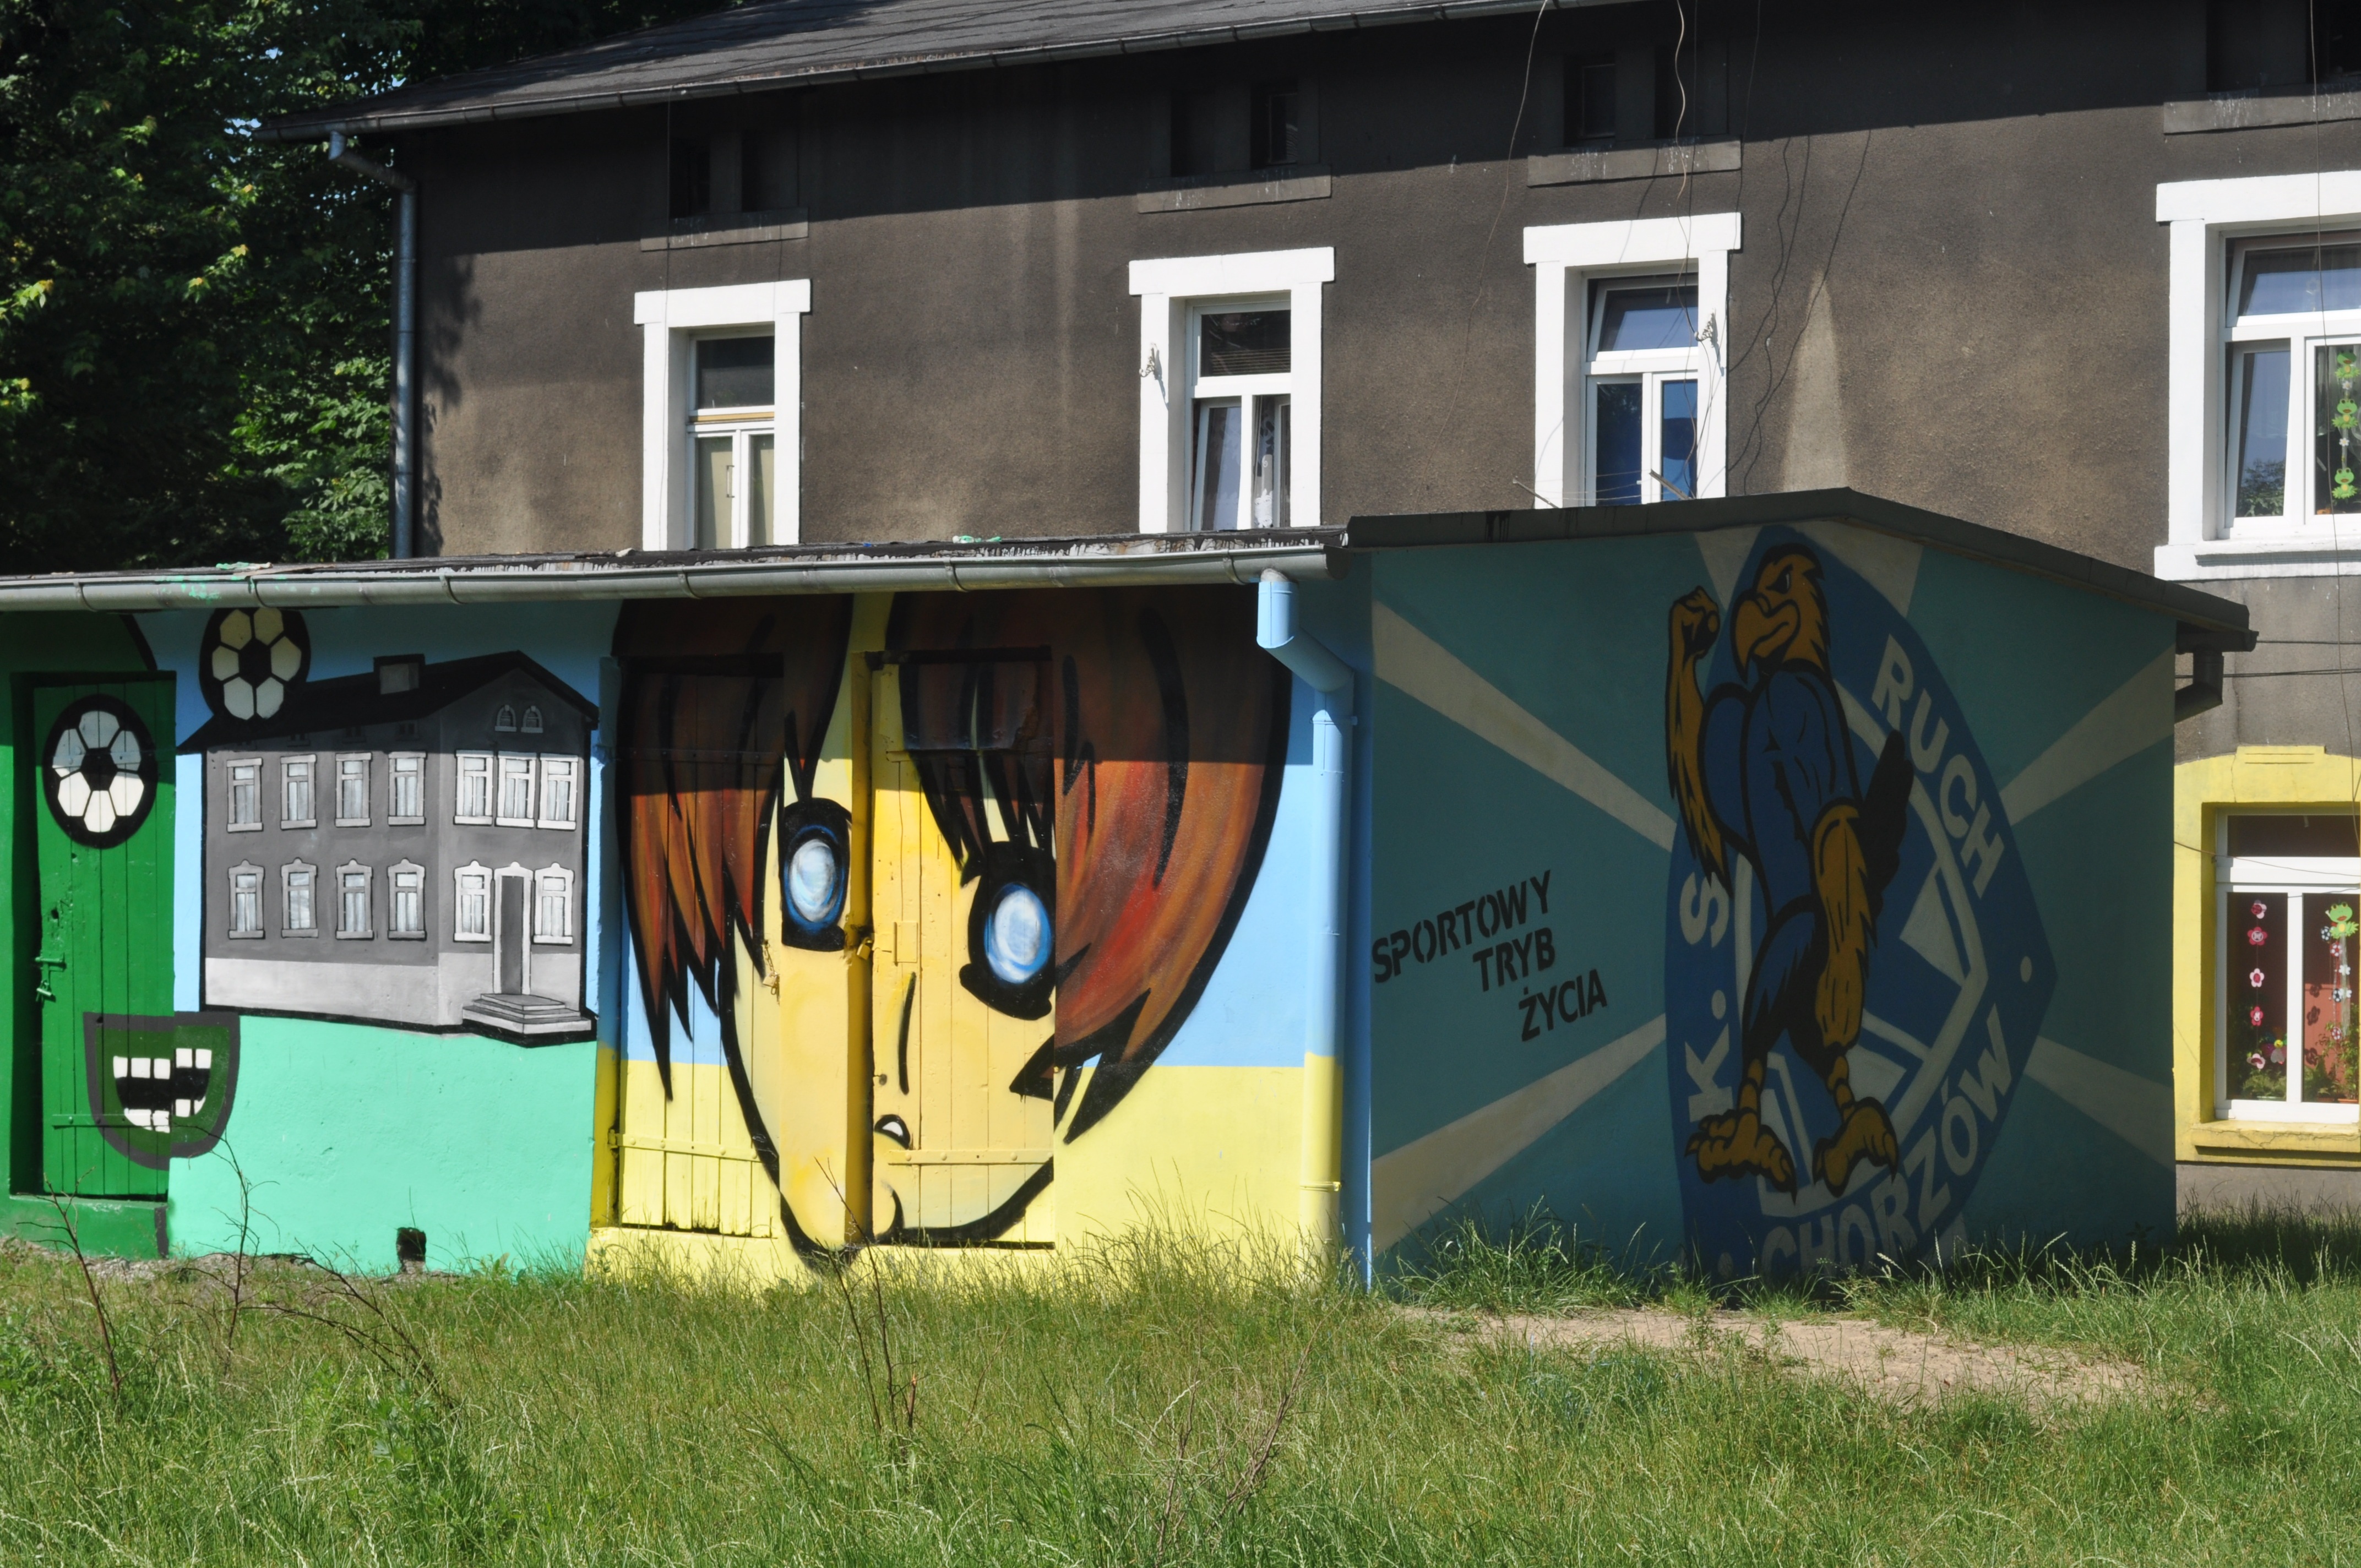
building, vehicle, graffiti, art, kamienica, urban area